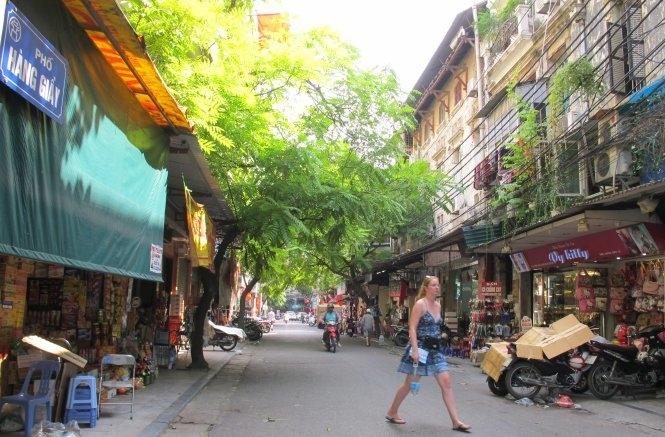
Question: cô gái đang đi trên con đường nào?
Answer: cô gái đang đi trên phố hàng giấy